Hotel (1967 film)

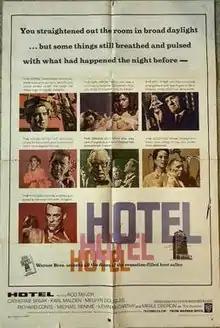
Theatrical release poster

Hotel is a 1967 American Technicolor drama film, an adaptation of Arthur Hailey's 1965 novel of the same name. The film stars Rod Taylor, Catherine Spaak, Karl Malden, Kevin McCarthy, Michael Rennie, Merle Oberon, and Melvyn Douglas. It is directed by Richard Quine.